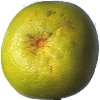
Label: Pomelo Sweetie 1